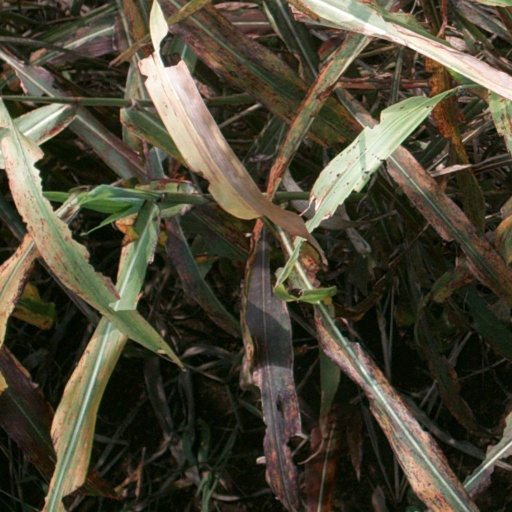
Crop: sorghum